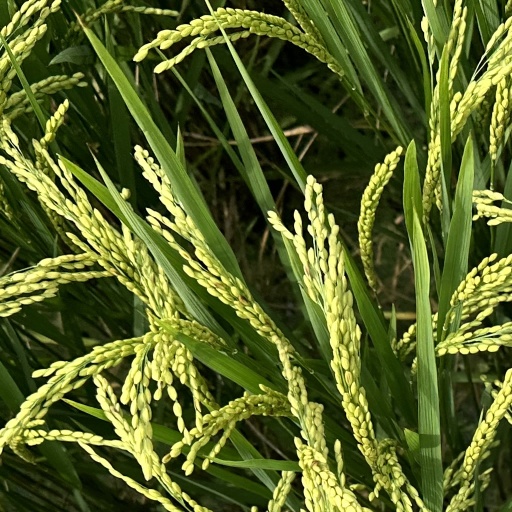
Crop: rice